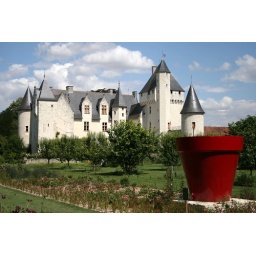
Giant red flower pot in the frangrance garden